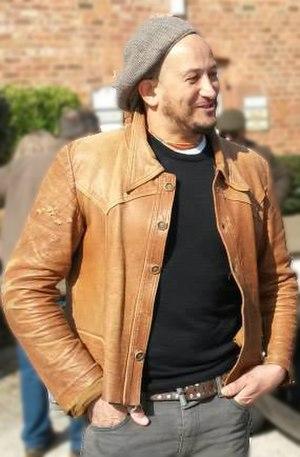
John Richard Keith "Fuzz" Townshend est un musicien, mécanicien automobile et animateur de télévision britannique, présentateur de l'émission Car SOS sur National Geographic Channel. Il est aussi journaliste automobile, ancien rédacteur technique de Practical Classics et Président honoraire du Triumph Sports Six Club.